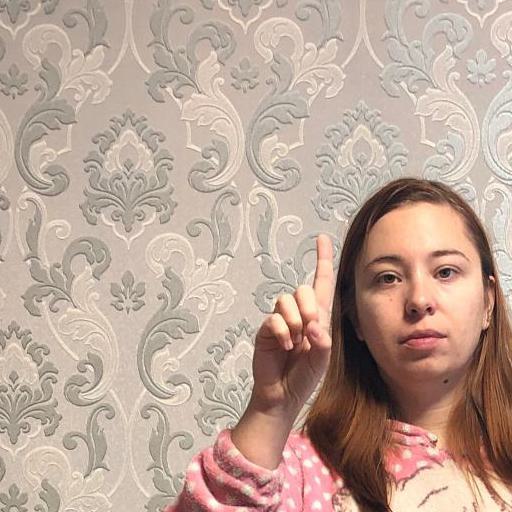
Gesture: one